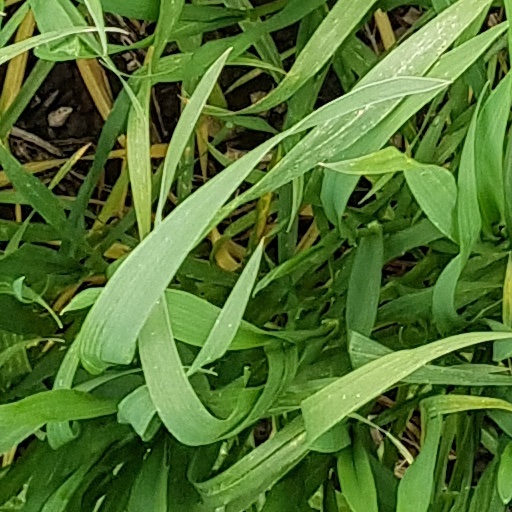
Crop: wheat